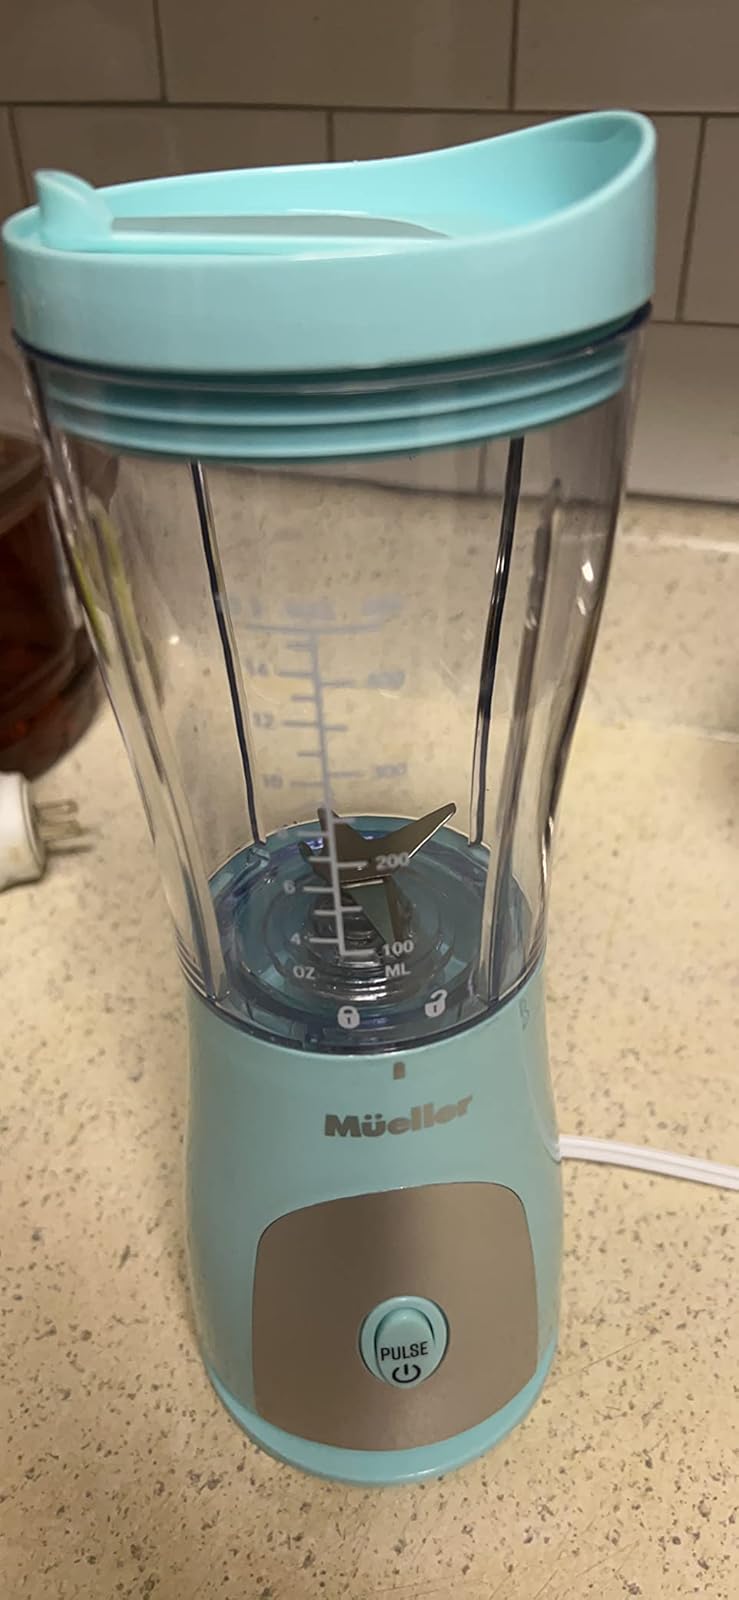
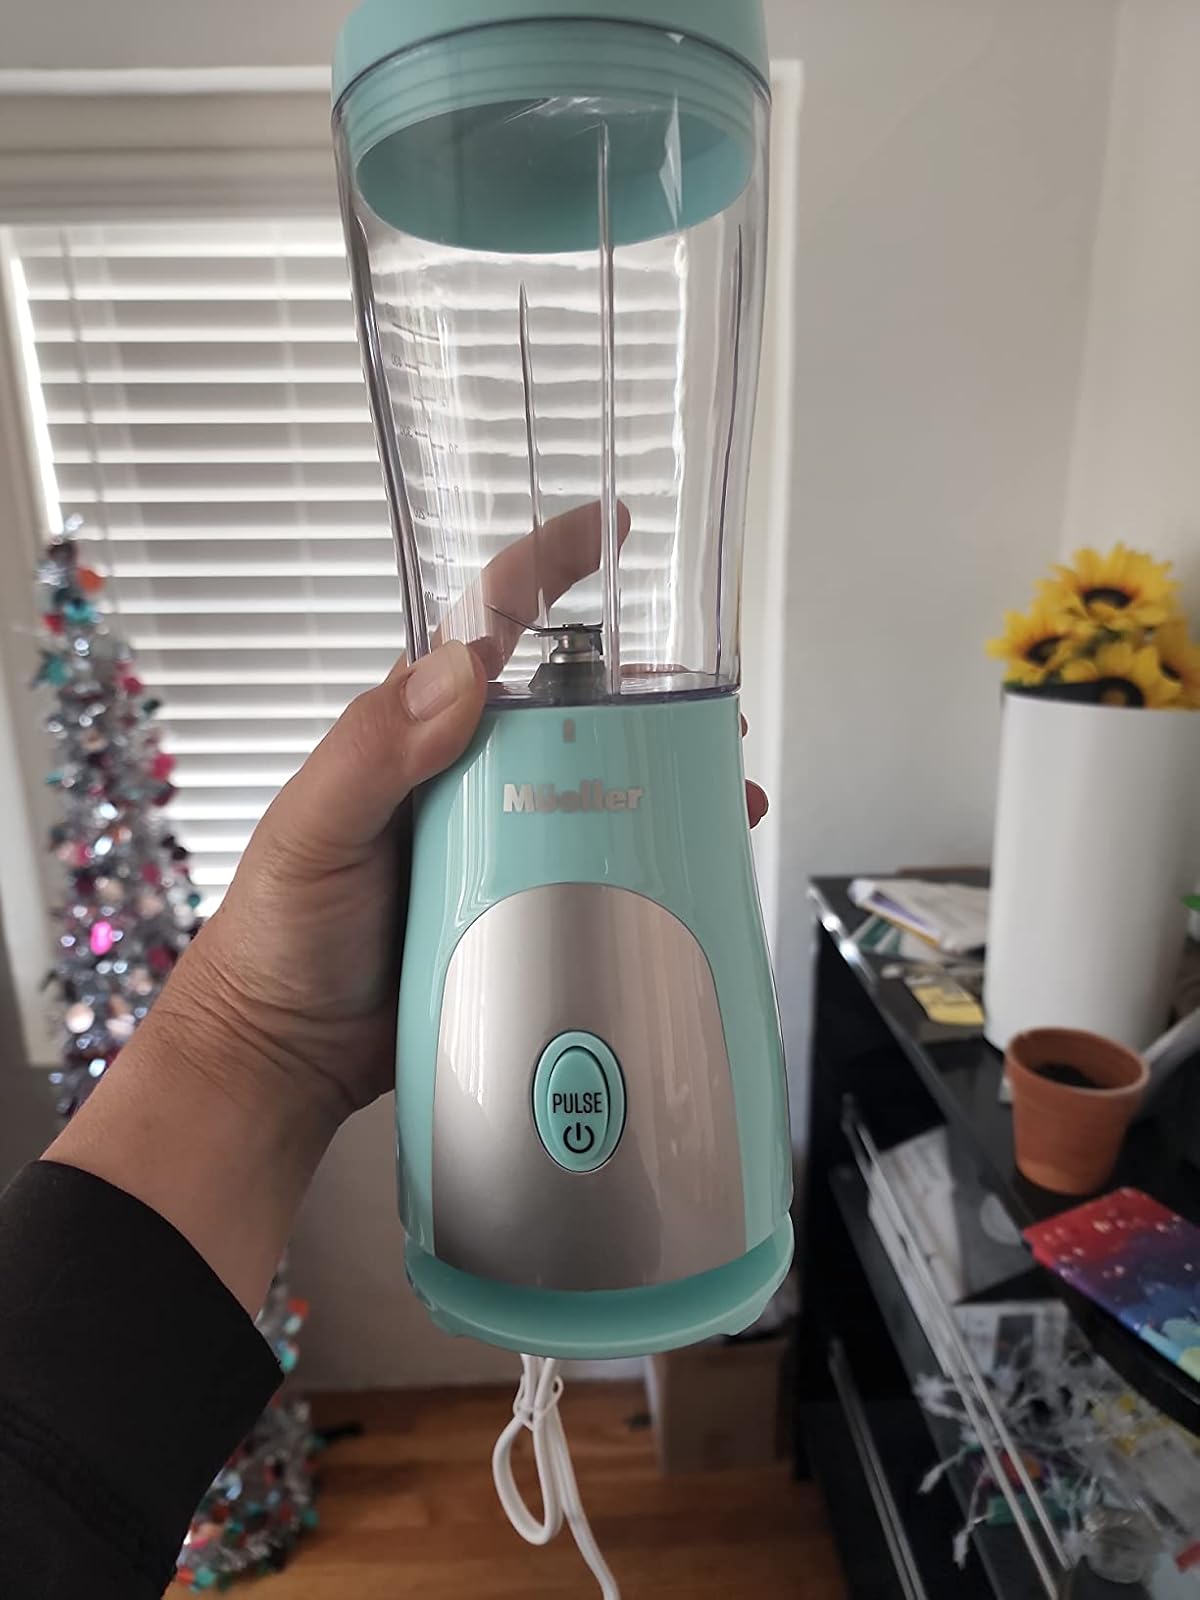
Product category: items_blender
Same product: yes